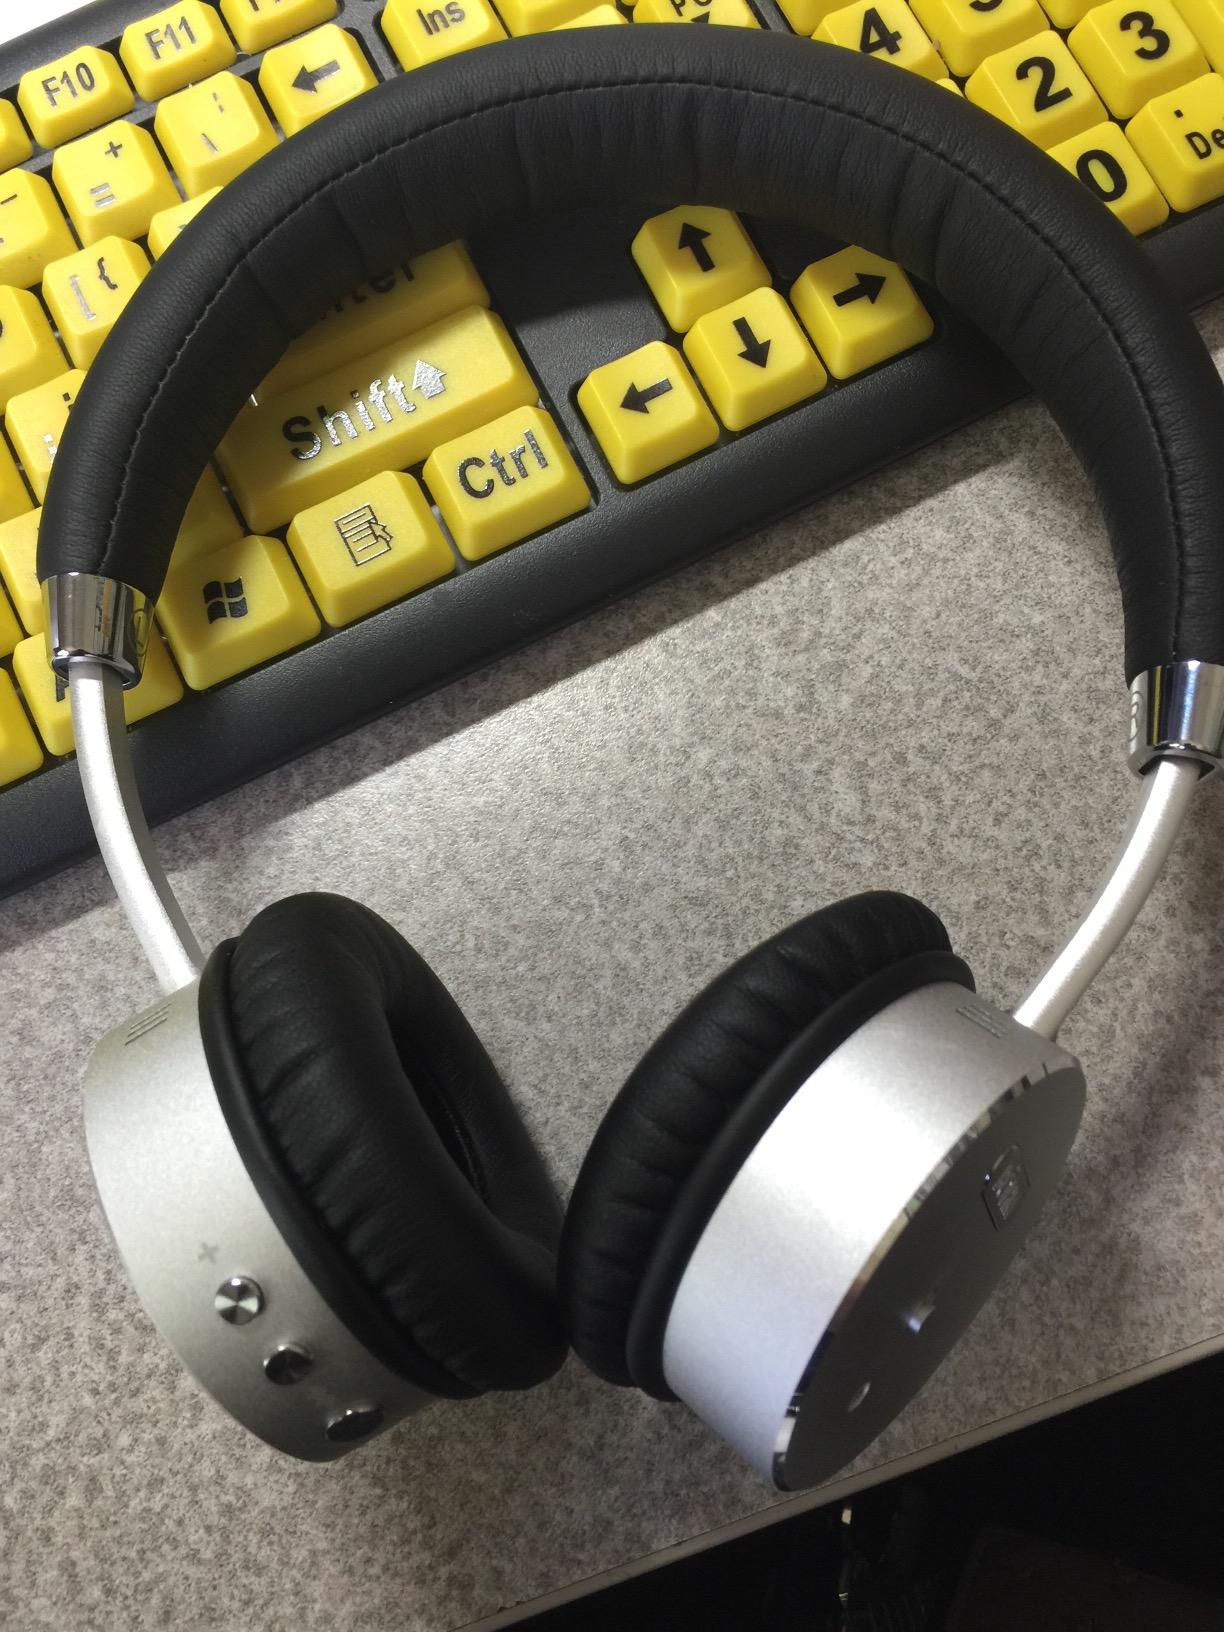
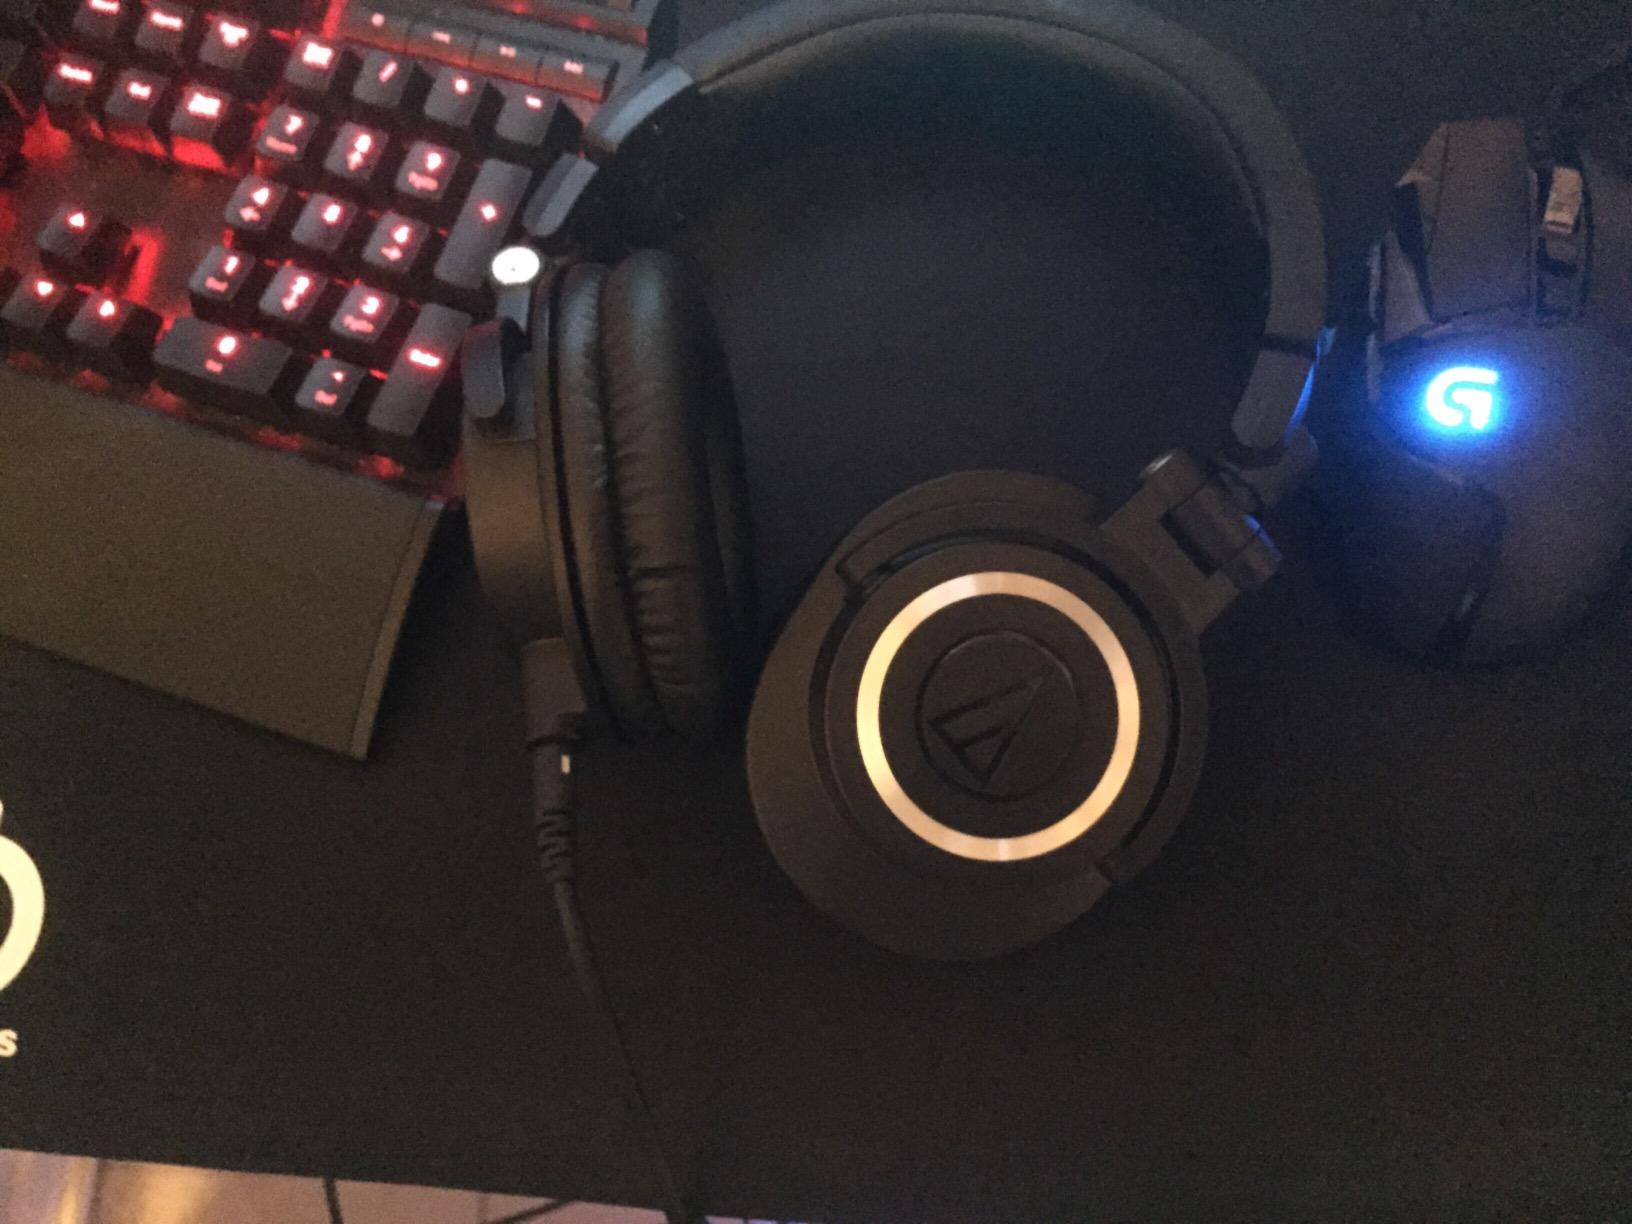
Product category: headphones
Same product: no